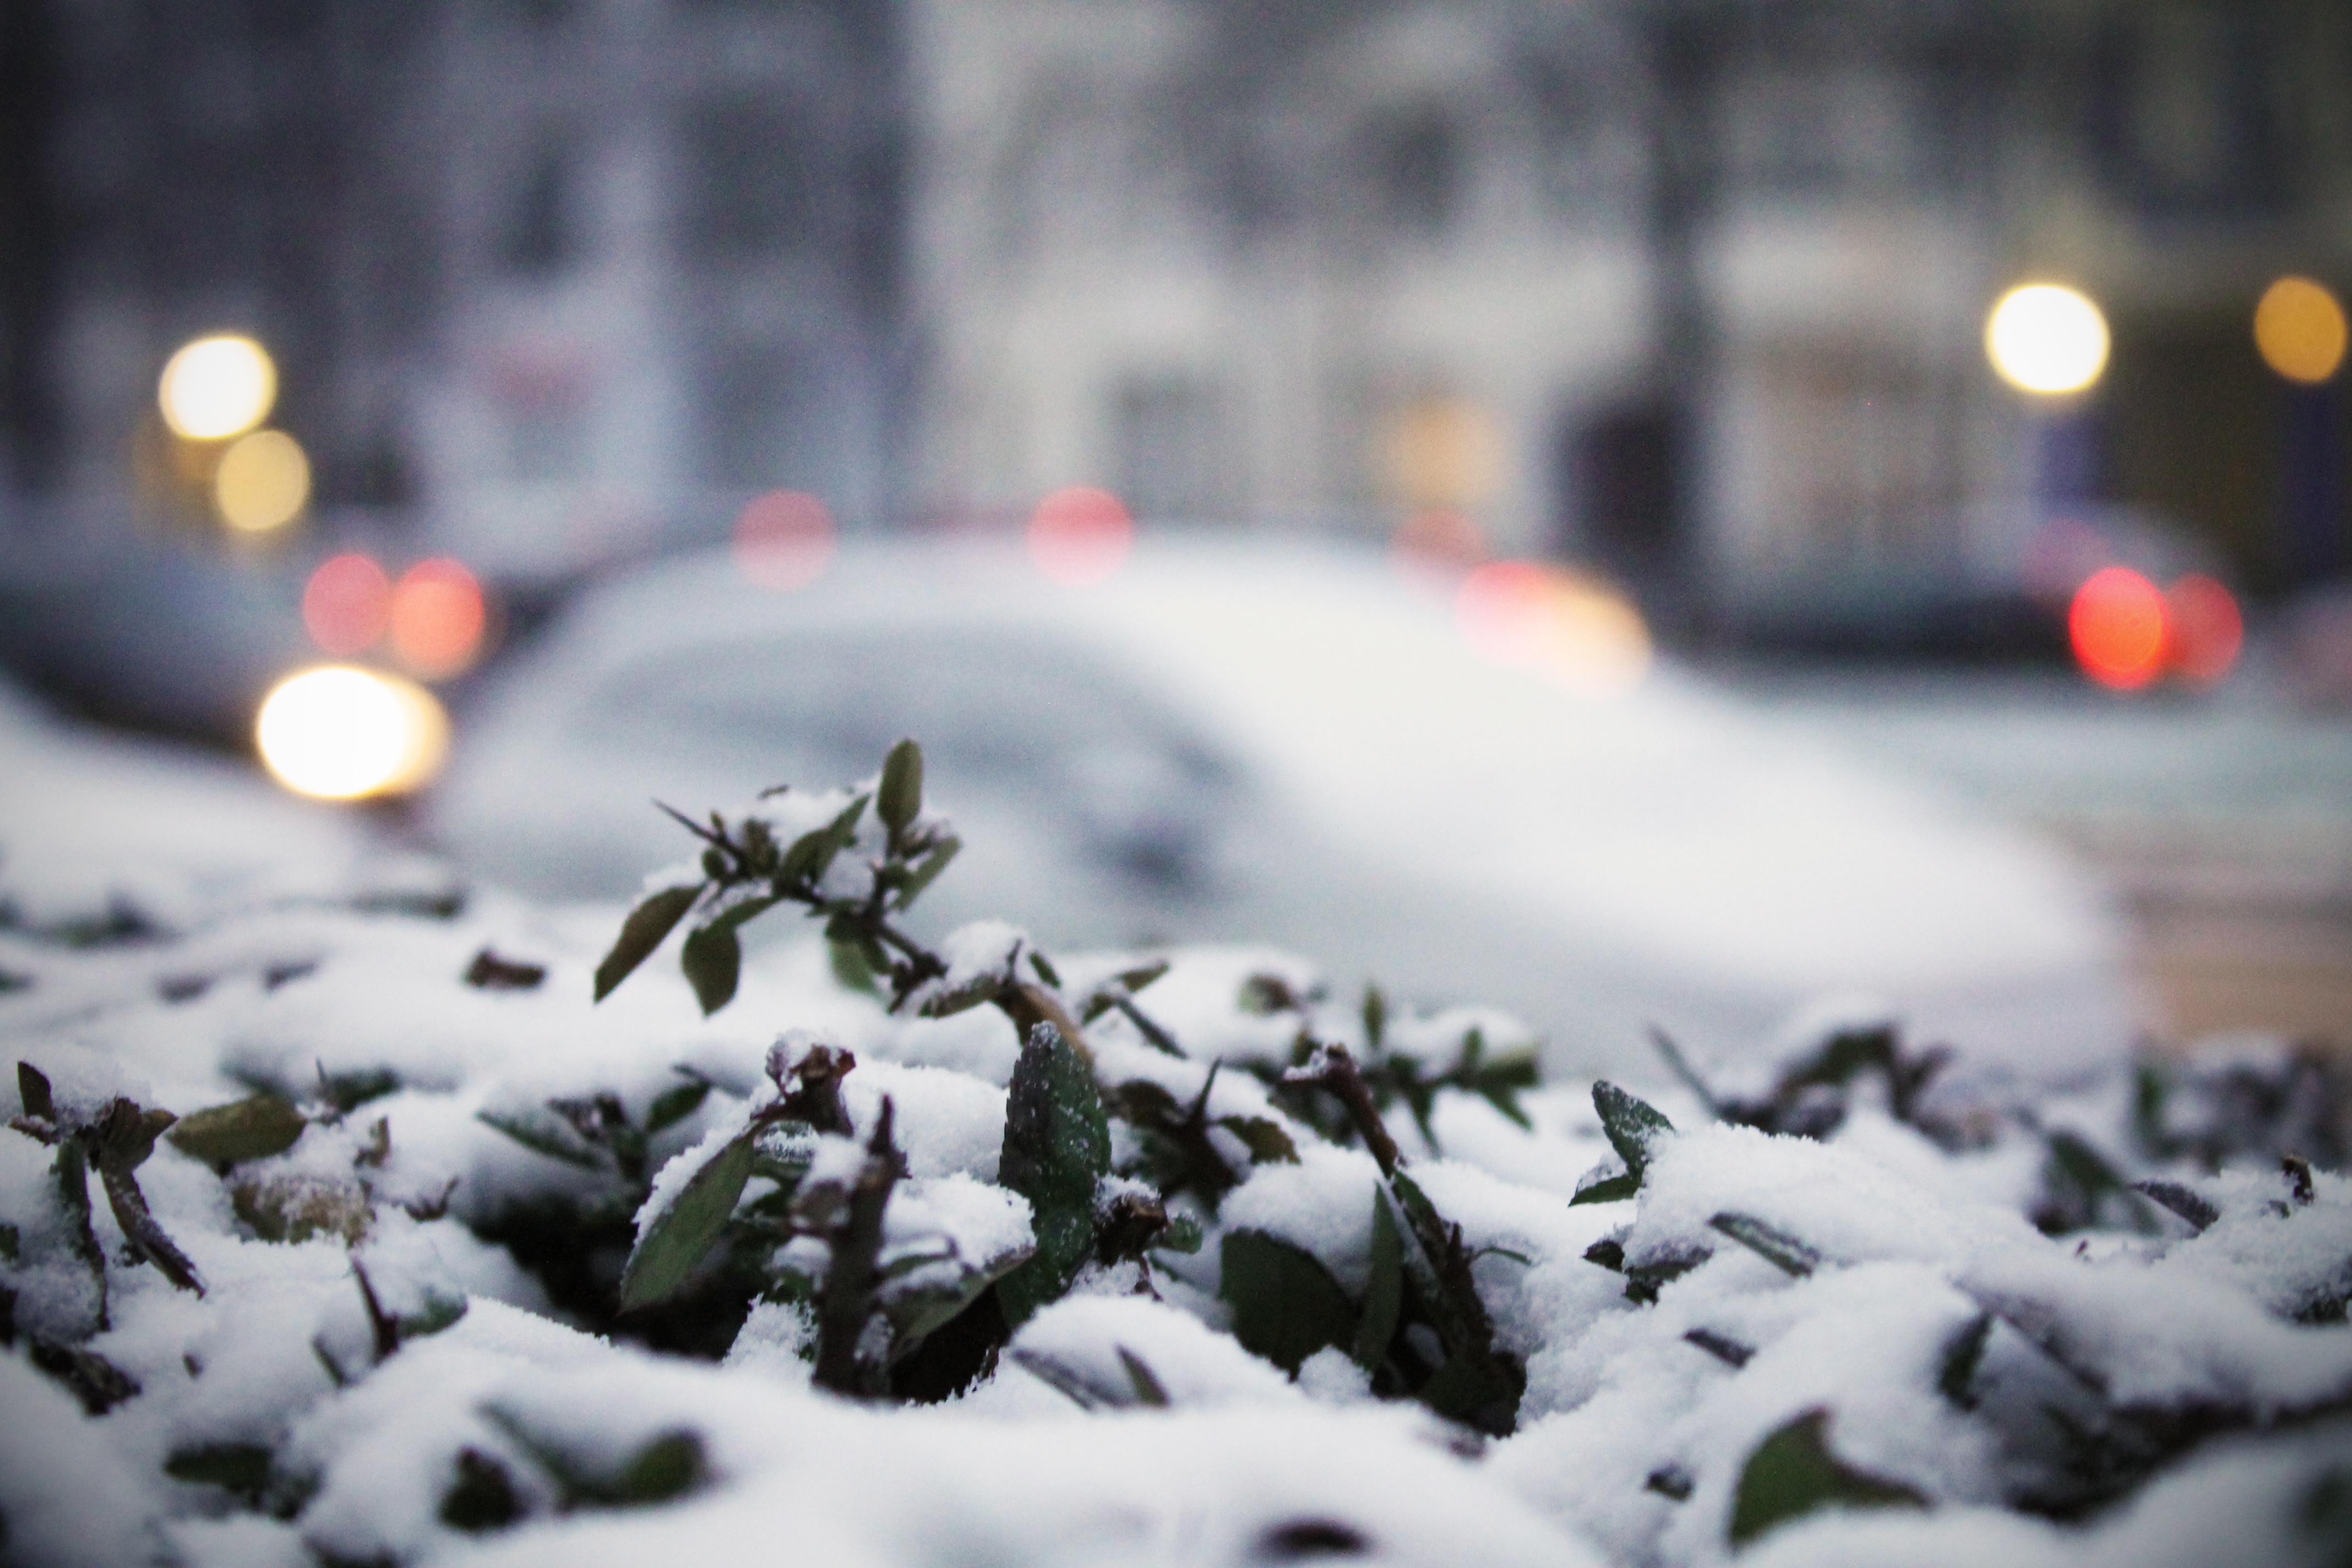
branch, snow, winter, weather, season, freezing